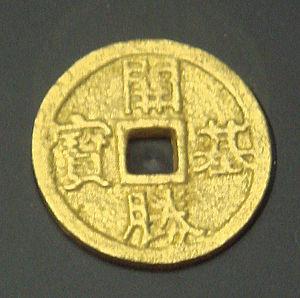
L'histoire de la monnaie au Japon commence avec le premier système monétaire formel qu'est le Kōchōsen, « monnaie impériale », illustré par l'adoption du premier type de pièce officielle du Japon, le wadōkaichin. Elle est frappée pour la première fois en 708 sur ordre de l'impératrice Gemmei, 43ᵉ empereur du Japon. Wadōkaichin est la lecture des quatre caractères gravés sur la pièce et passe pour être composés du nom de l'ère Wadō qui peut alternativement signifier « bonheur », et kaichin qui aurait un rapport avec « monnaie ». Cette monnaie est inspirée par la monnaie Tang appelée kaigentsūhō, émise pour la première fois à Chang'an en 621. Le wadōkaichin possède les mêmes spécifications que la pièce chinoise, avec un diamètre de 2,4 cm et un poids de 3,75 g.